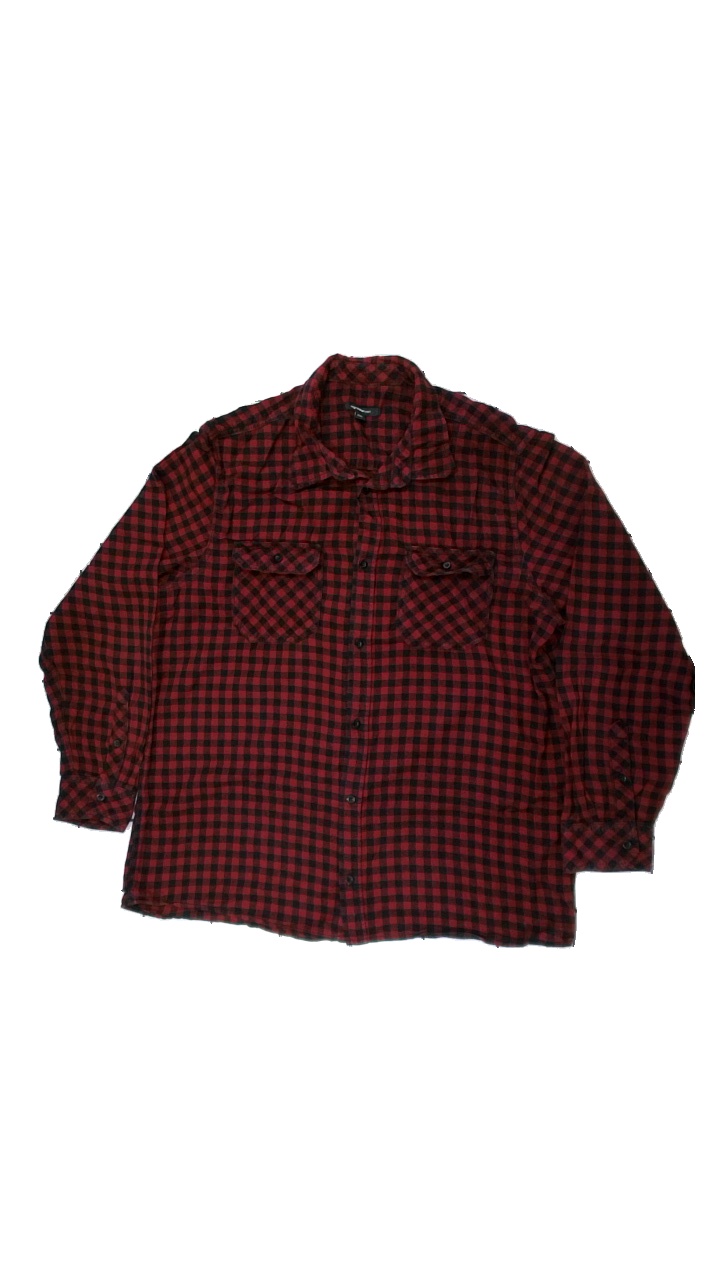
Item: Shirt (Men)
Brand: Mywear (ica)
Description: Black and red plaid men's shirt from Mywear, size XXL. Poor condition.
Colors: Black, Red
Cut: Regular
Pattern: Other
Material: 80% cott, 20% poly
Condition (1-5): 3
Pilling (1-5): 3
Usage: Export
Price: <50